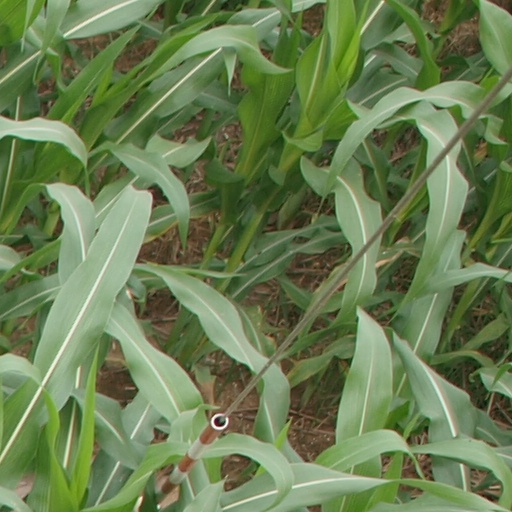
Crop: maize; corn